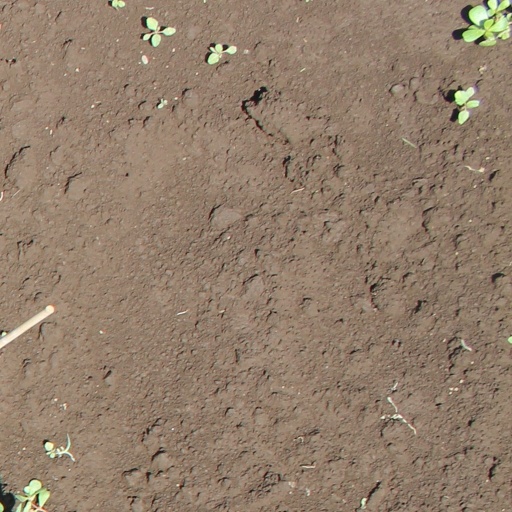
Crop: soybean